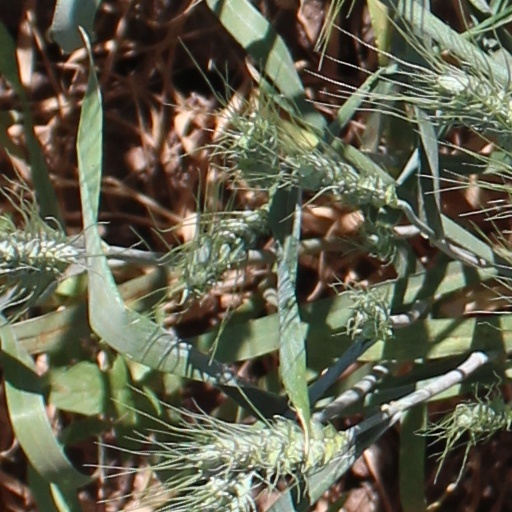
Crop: wheat